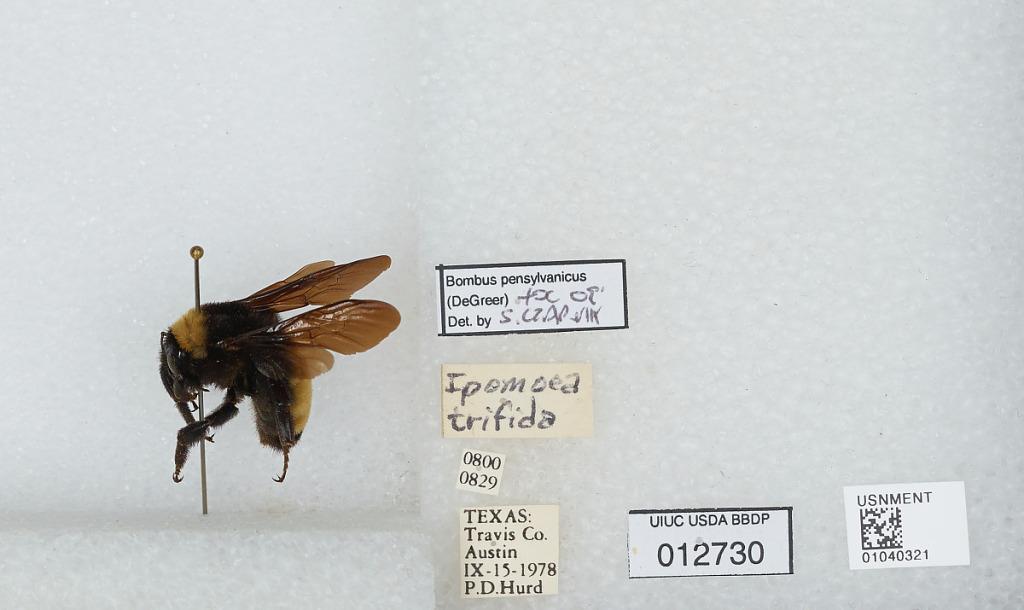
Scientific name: Bombus (Fervidobombus) pensylvanicus pensylvanicus (De Geer)
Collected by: P. Hurd
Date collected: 1978-9-15
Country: United States
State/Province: Texas
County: Travis
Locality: Austin